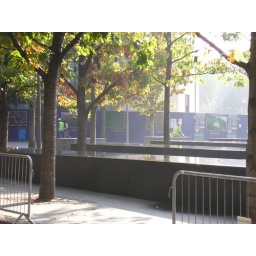
Sunday morning in the mist. A series of stone water tables.